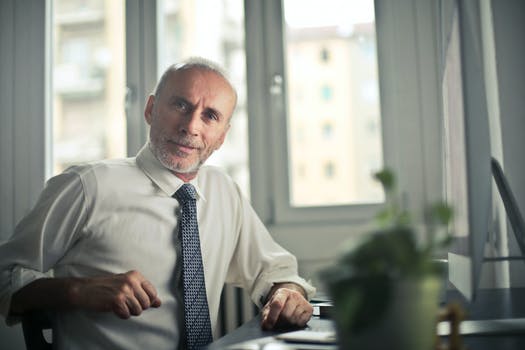
Label: No Watermark